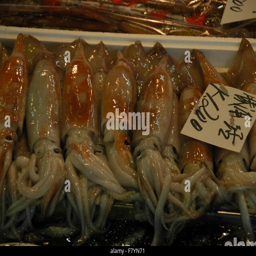
many types of seafood are found at the fish market